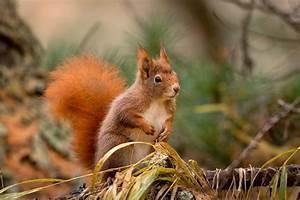
squirrel